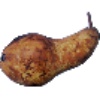
Label: pear_abate